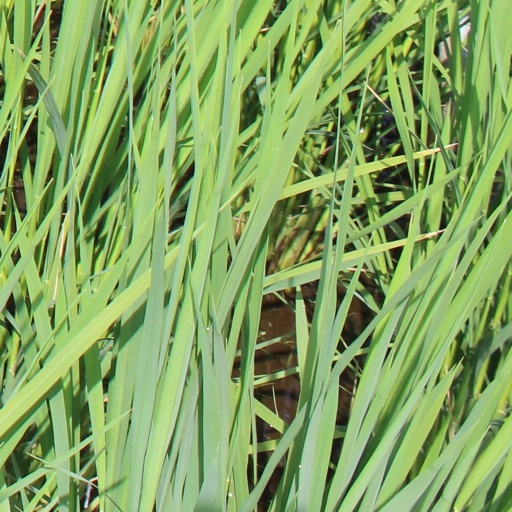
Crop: rice